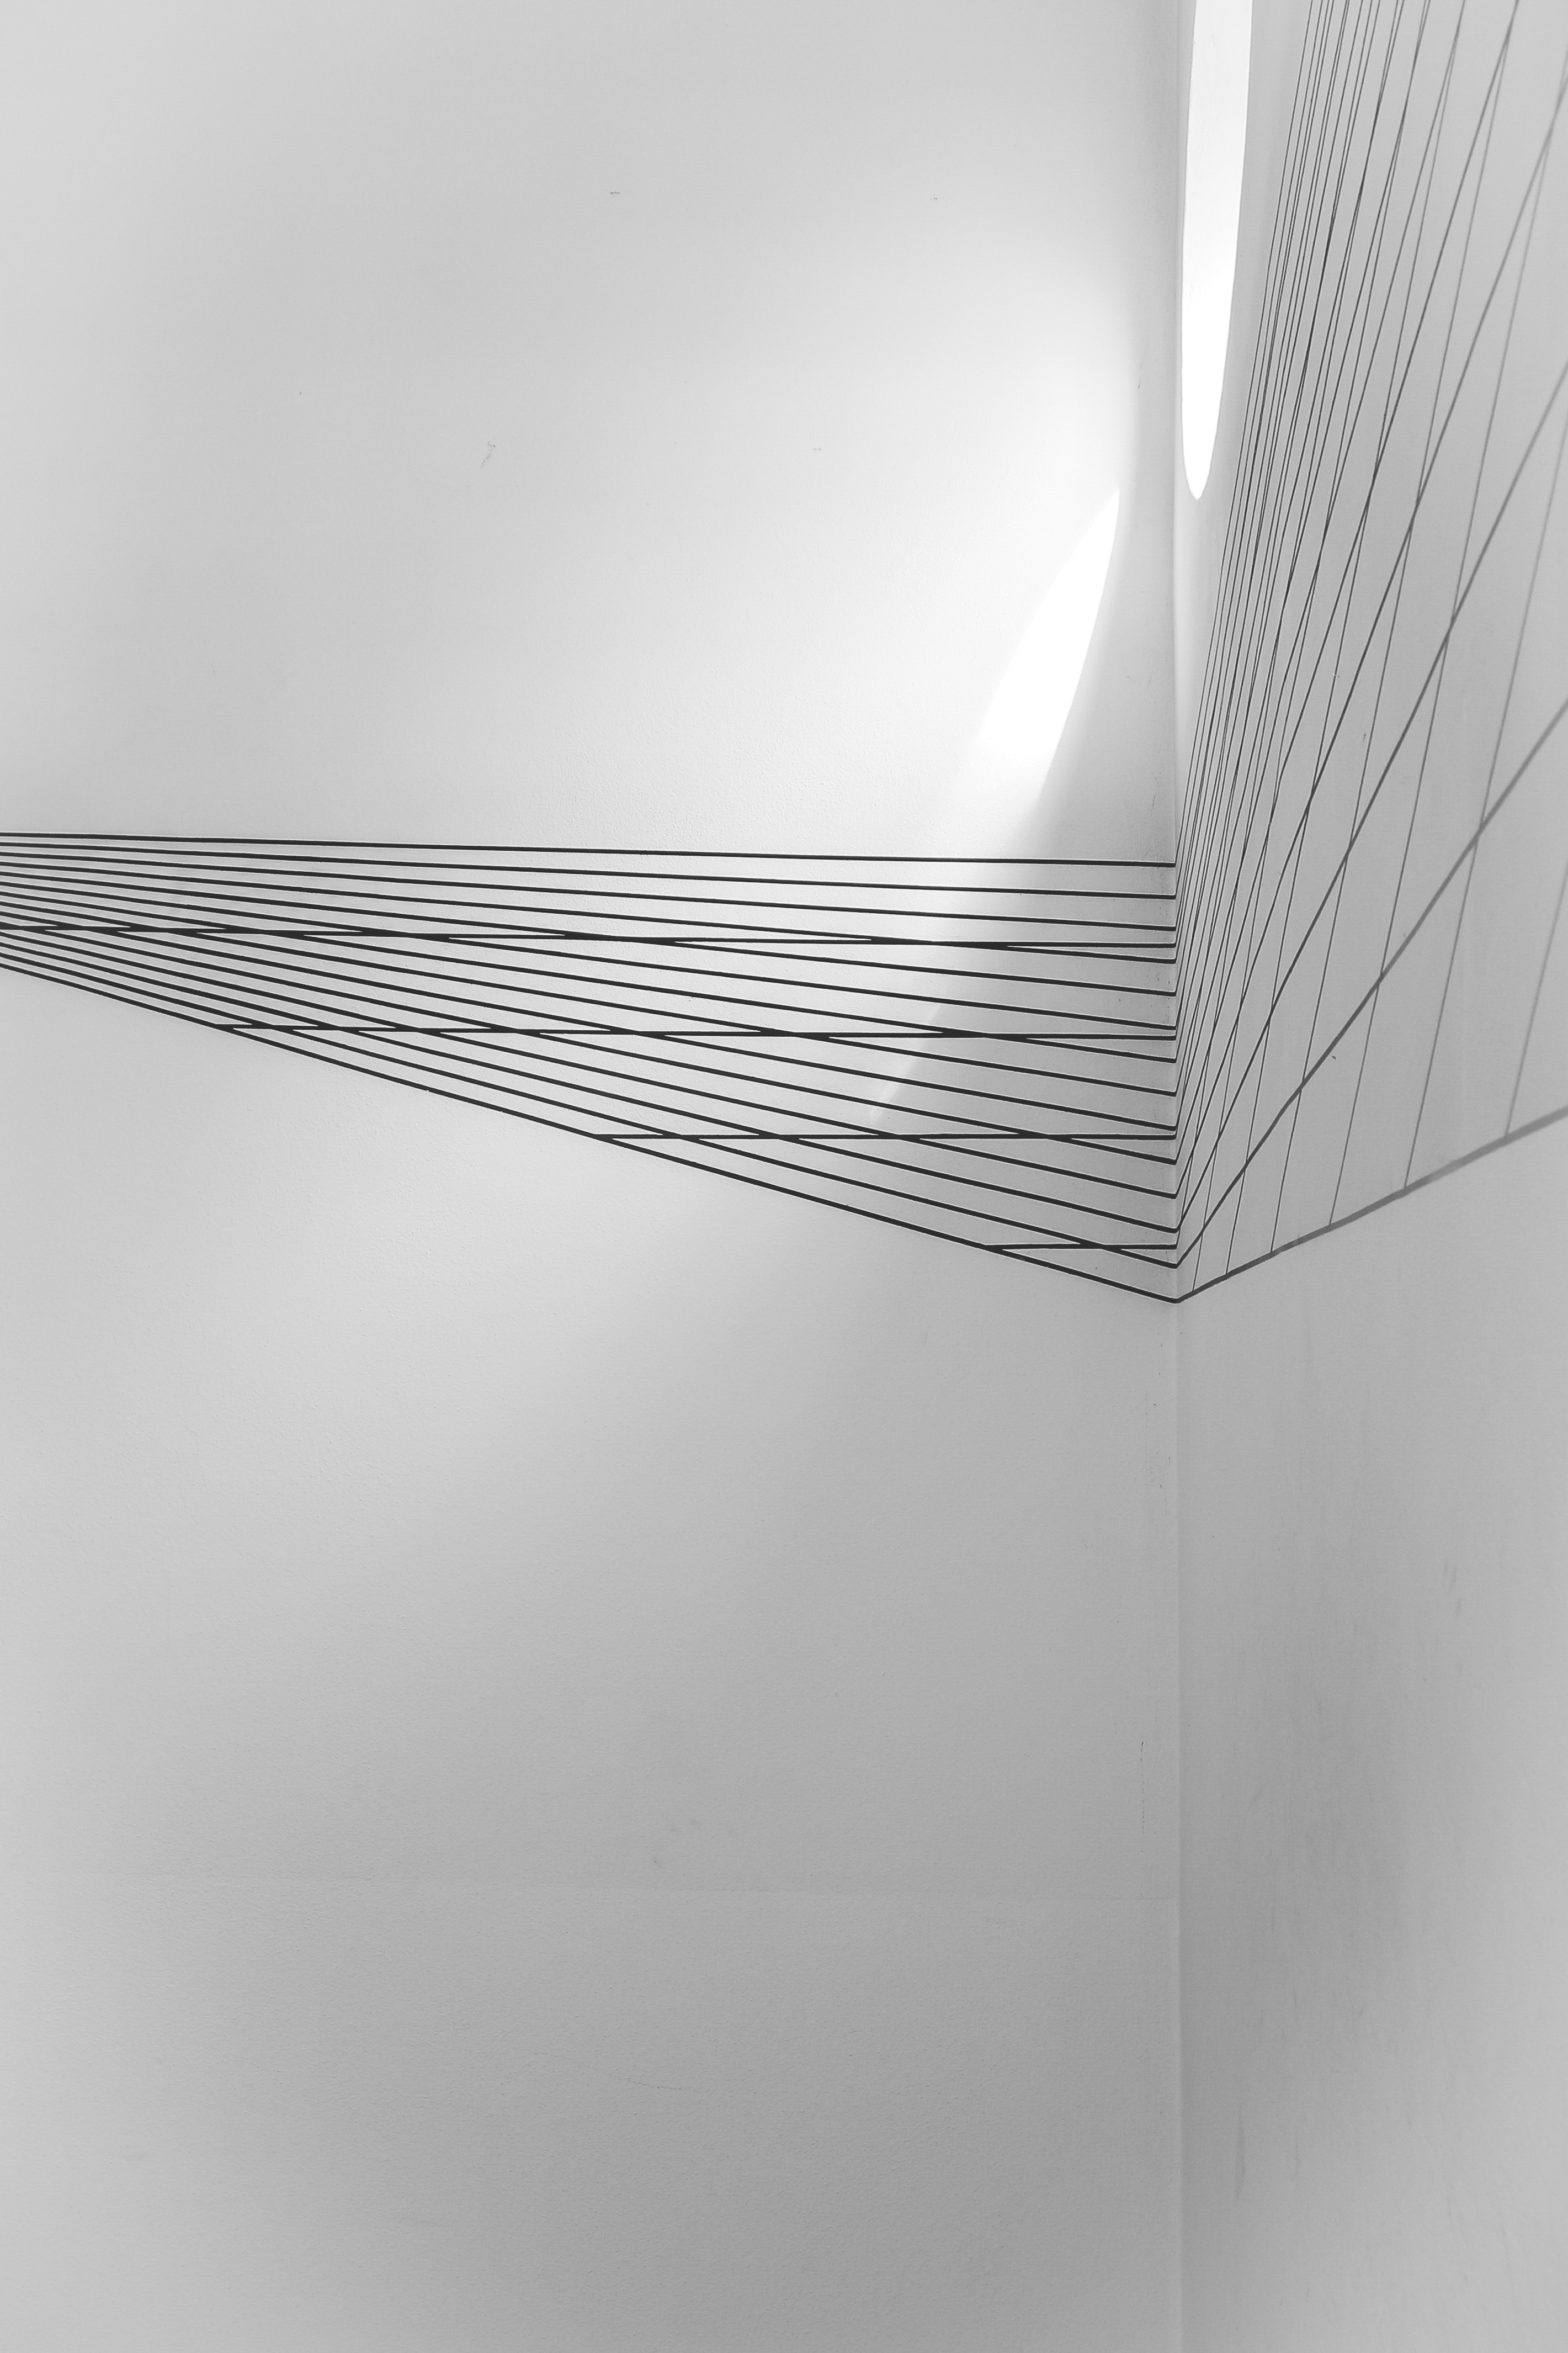
white, architecture, line, wall, ceiling, black and white, design, room, Material property, monochrome, glass, stairs, photography, interior design, floor, house, metal